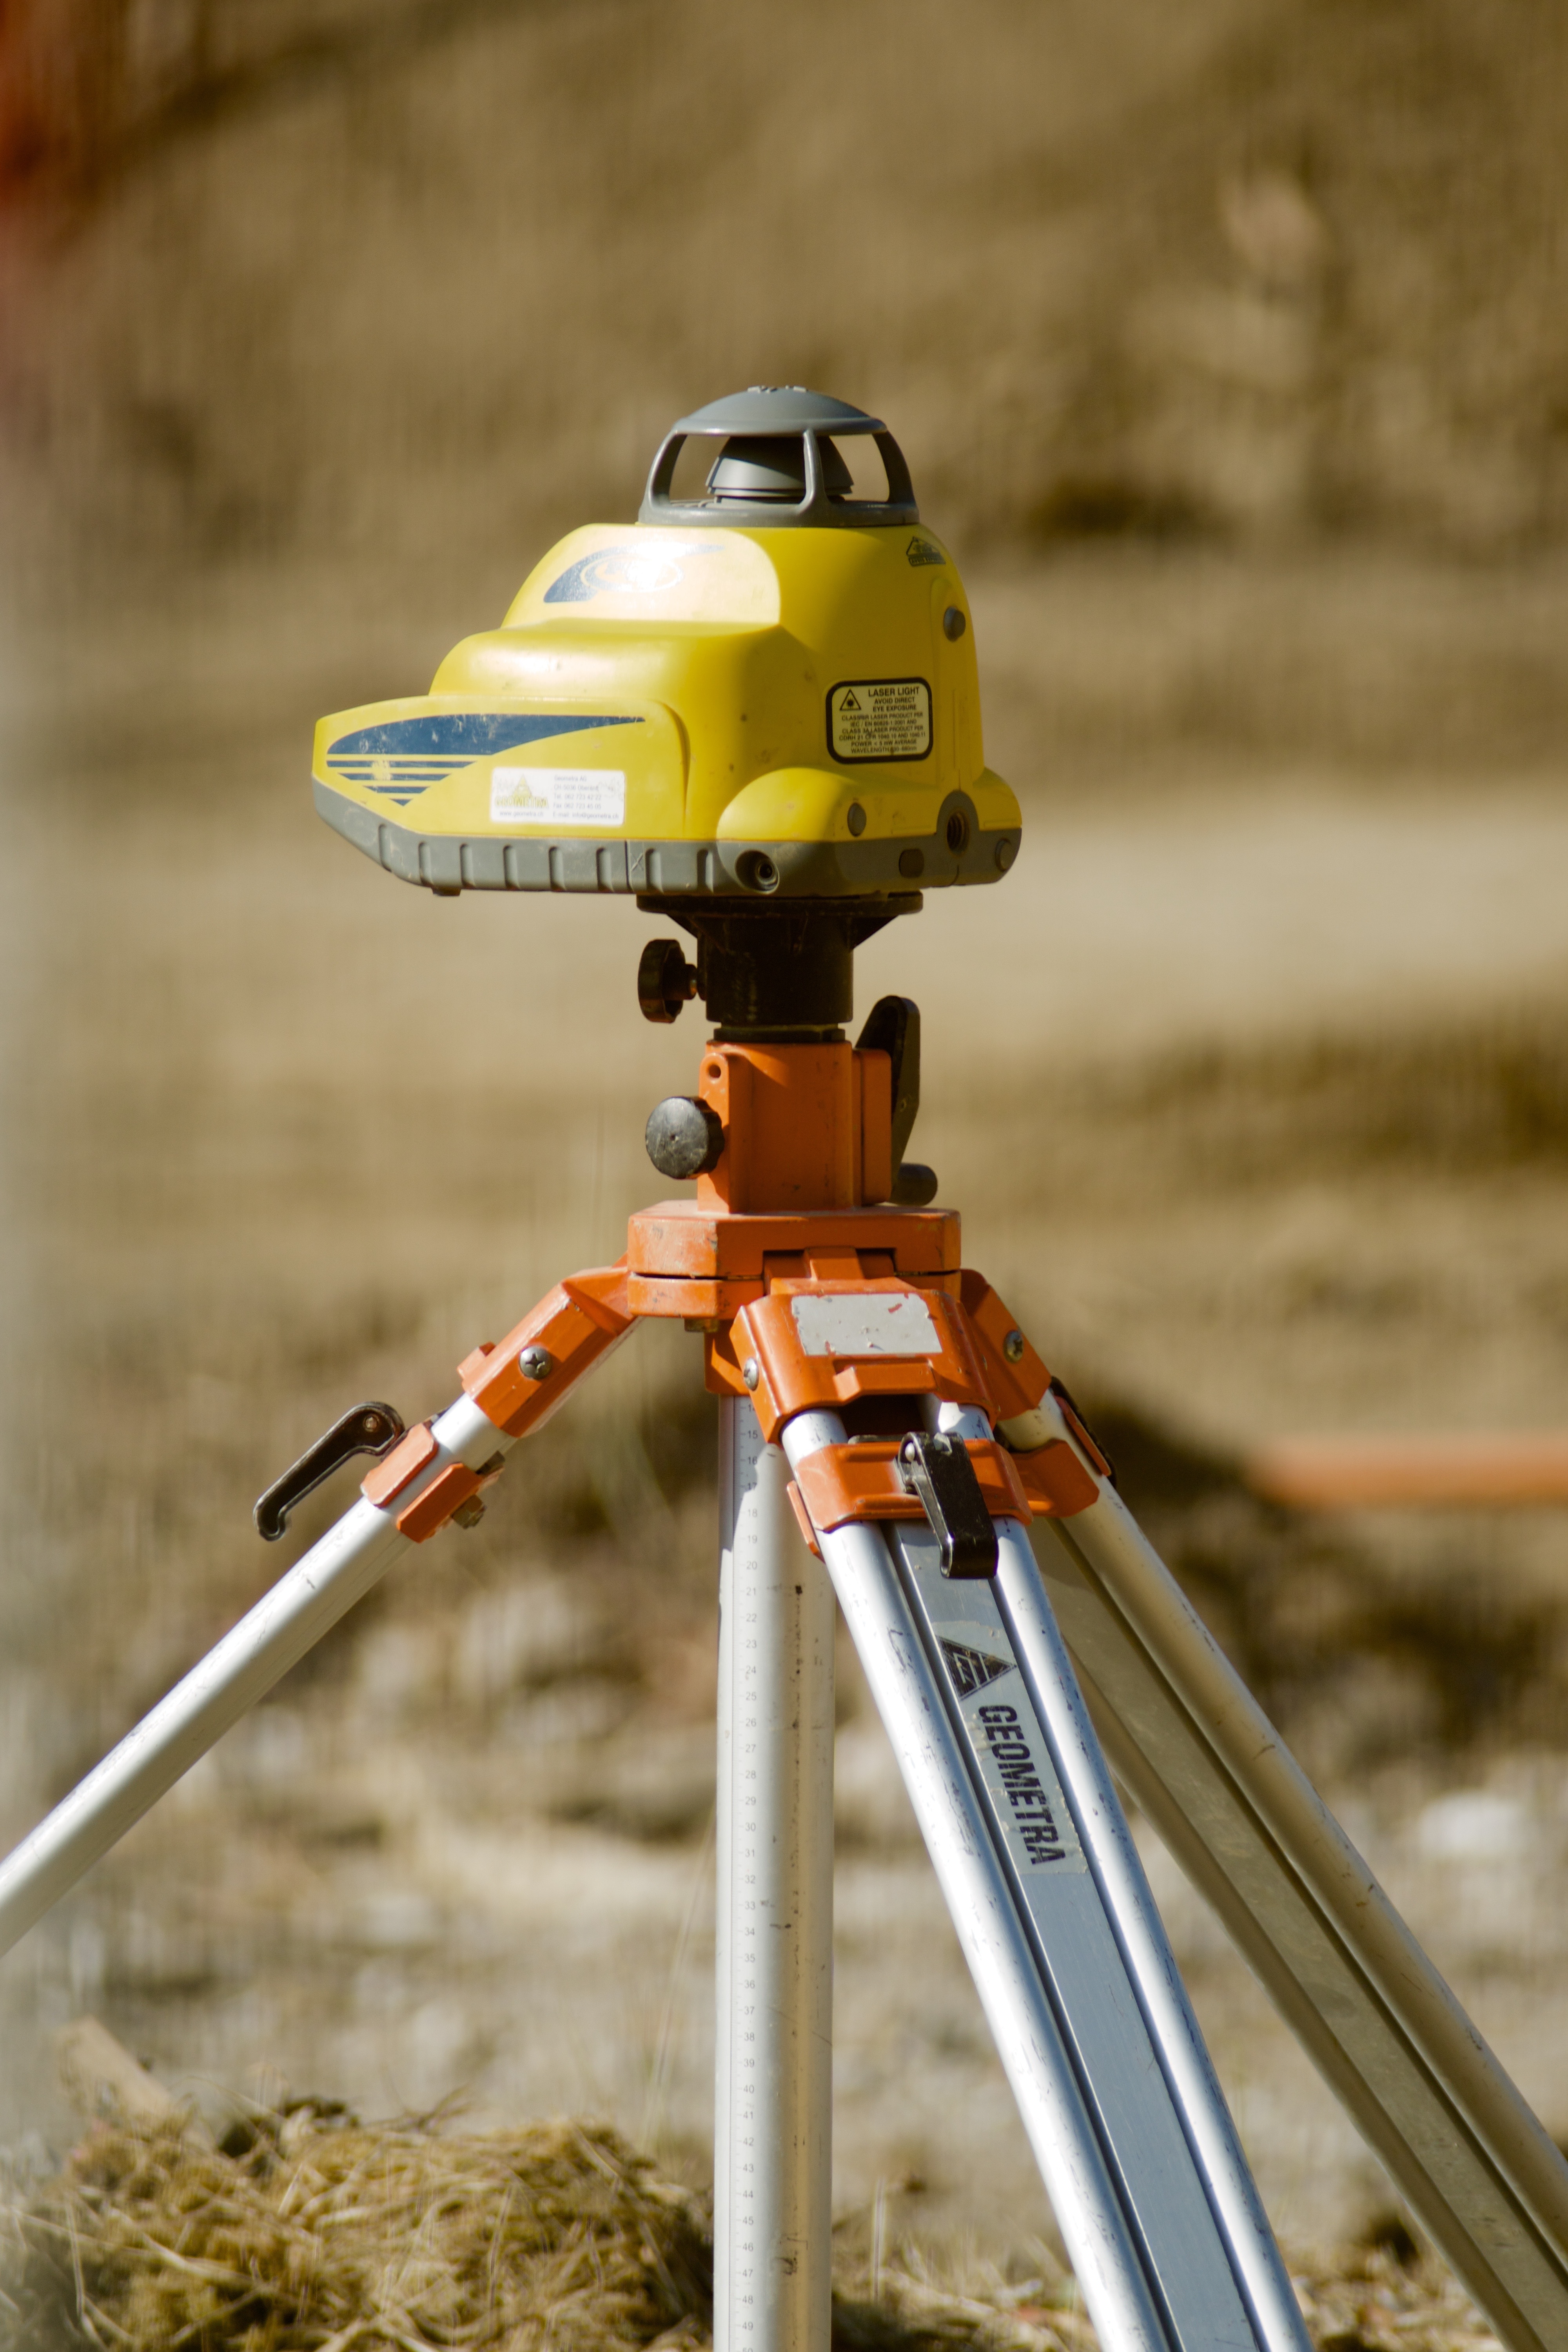
vehicle, machine, gauge, yellow, toy, site, surveyor, laser equipment, auxiliary device